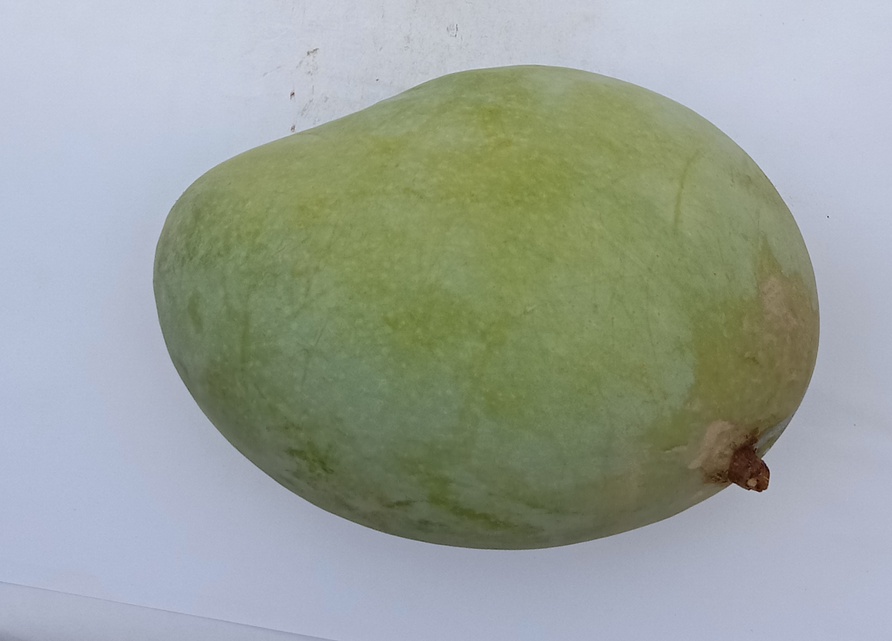
Mango variety: Fajri